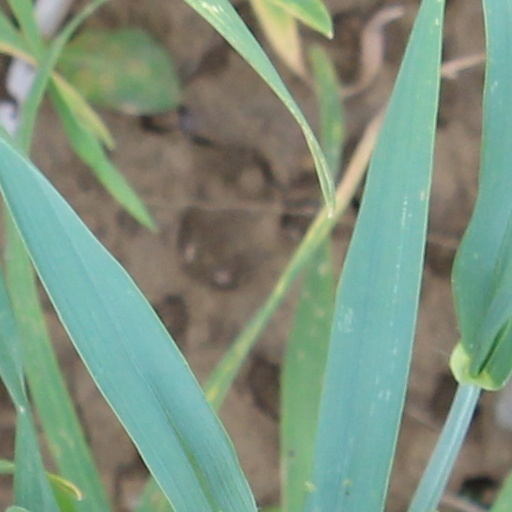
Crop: wheat